Candleshoe

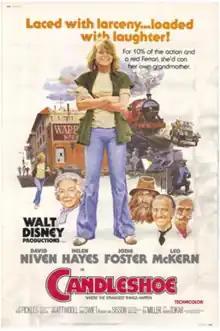
Theatrical release poster

Candleshoe is a 1977 American children's adventure comedy film, directed by Norman Tokar in a screenplay by David Swift and Rosemary Anne Sisson, produced by Walt Disney Productions, and distributed by Buena Vista. Based on the Michael Innes novel "Christmas at Candleshoe" (1953), the film stars Jodie Foster, David Niven, Helen Hayes (in her final film role), and Leo McKern. This was the last movie Foster was obliged to make under her contract for Disney, which also hindered her from starring as Princess Leia in the Star Wars franchise.